Aube

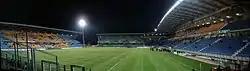
The Aube Stadium is the residence of the ES Troyes AC football club.

According to the latest census of the academic inspectorate of Aube in 2009 the department has 8,794 students in higher education.